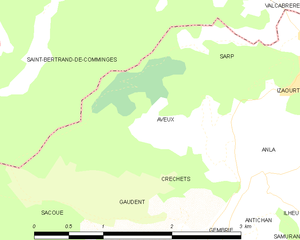
Aveux est une commune française située dans le département des Hautes-Pyrénées, en région Occitanie.